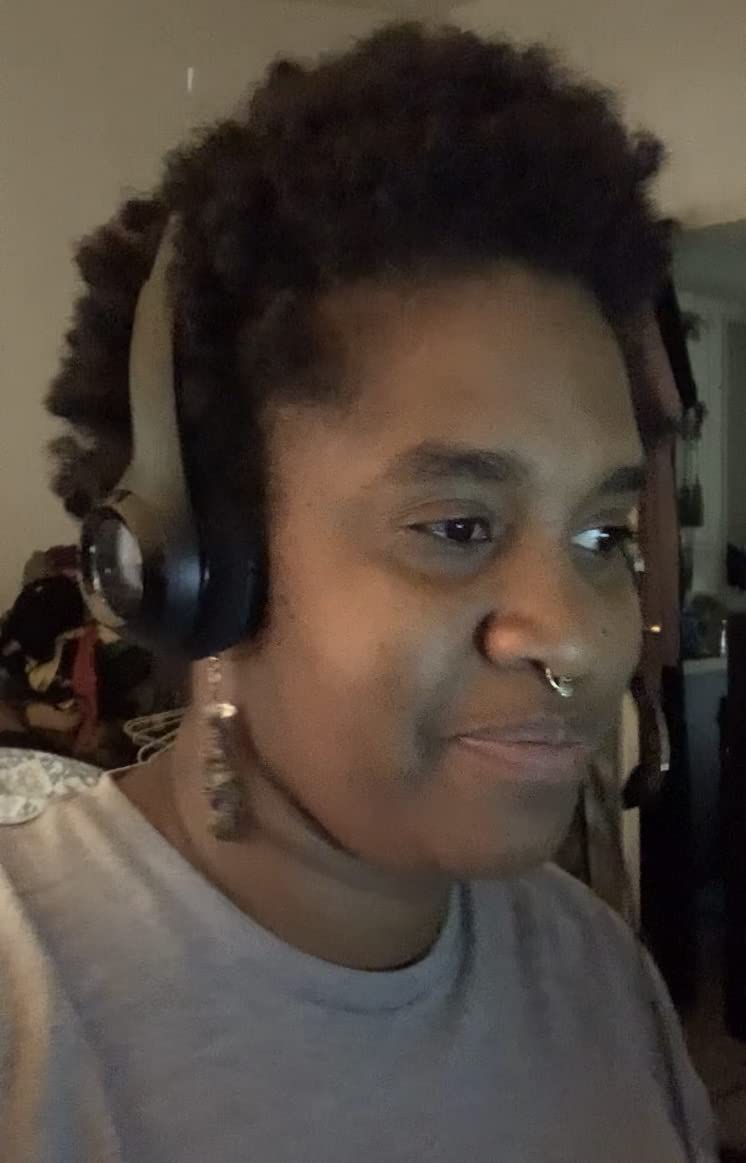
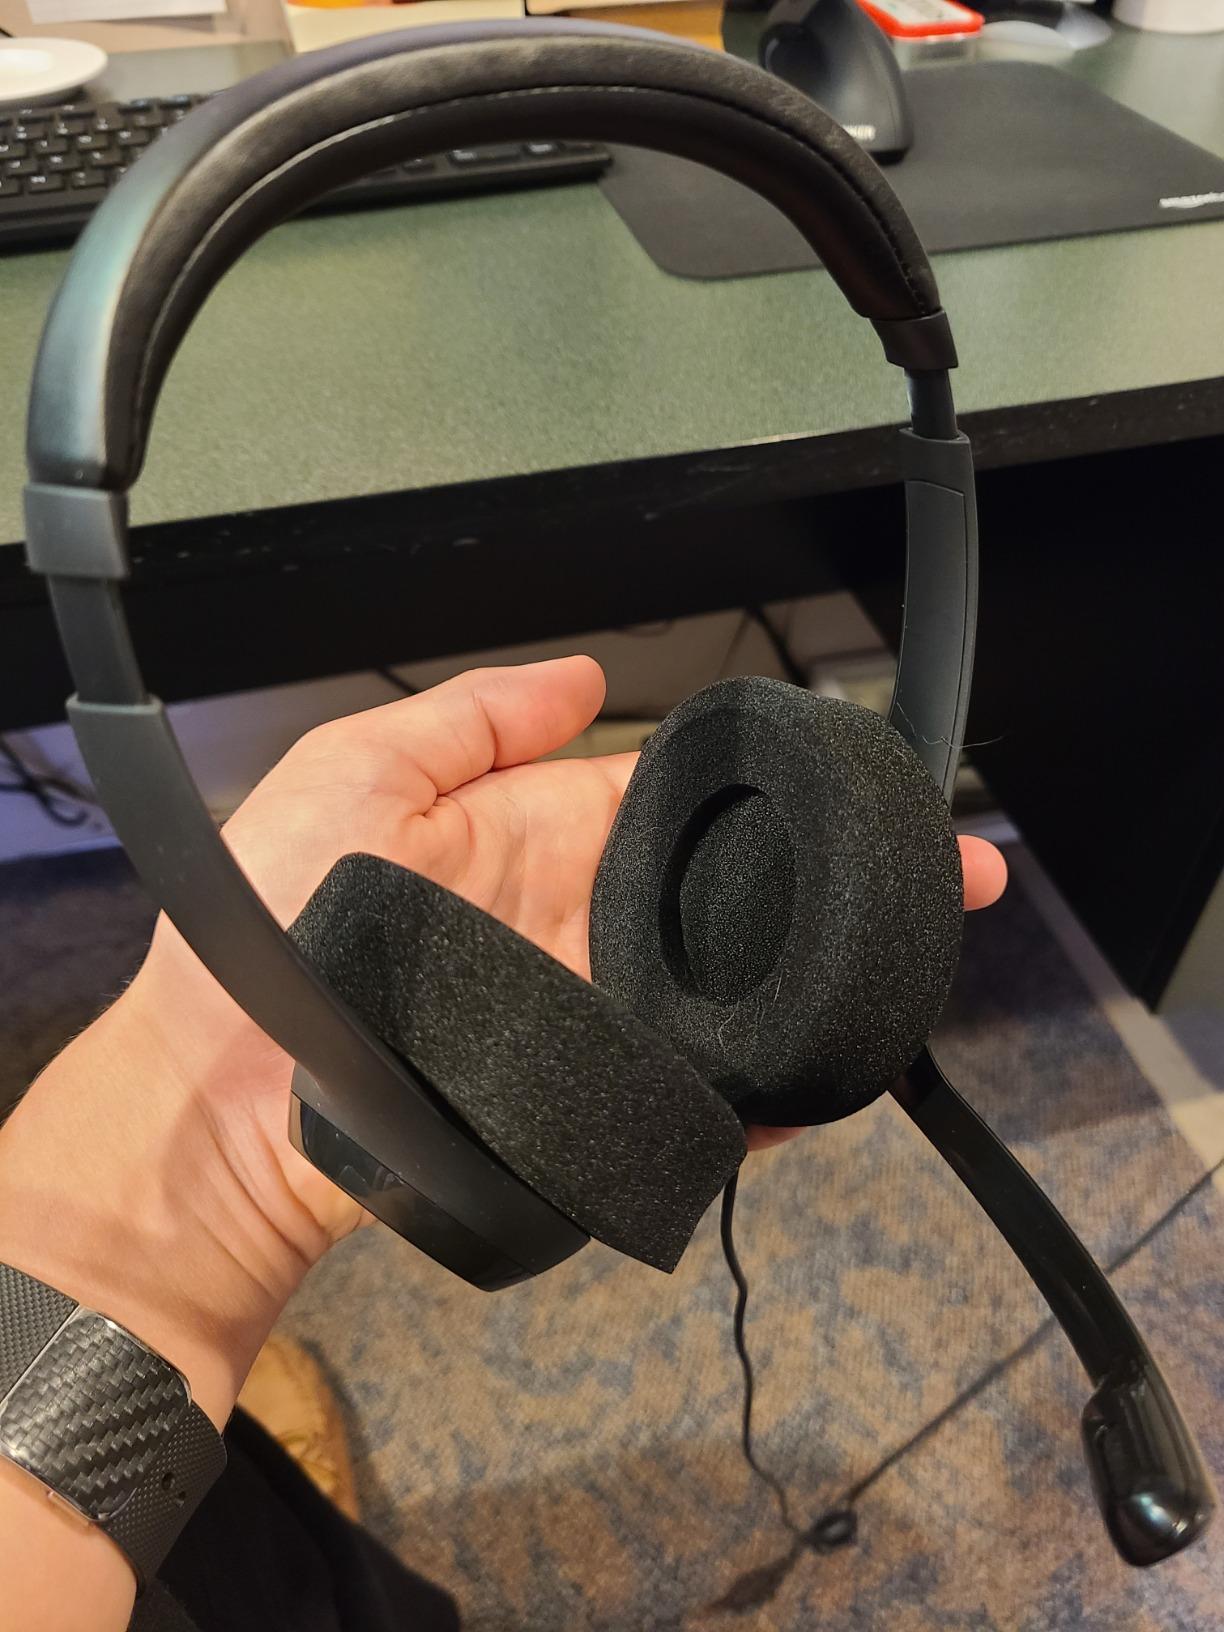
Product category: headphones
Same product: yes